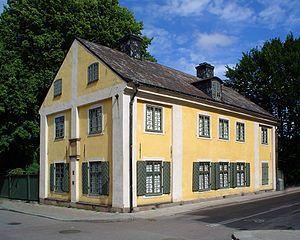
Carl Linnæus, puis Carl von Linné après son anoblissement, né le 23 mai 1707 à Råshult et mort le 10 janvier 1778 à Uppsala, est un naturaliste suédois qui a posé les bases du système moderne de la nomenclature binominale. Considérant que la connaissance scientifique nécessite de nommer les choses, il a répertorié, nommé et classé de manière systématique l'essentiel des espèces vivantes connues à son époque en s'appuyant sur ses observations comme sur celles de son réseau de correspondants. La hiérarchie des classifications qu'il met de l'avant s'impose au XIXᵉ siècle comme la nomenclature standard.